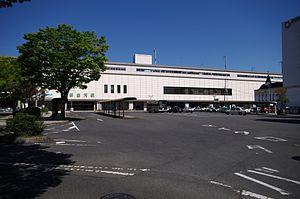
La gare de Shin-Shirakawa est une gare ferroviaire japonaise du village de Nishigō, dans la préfecture de Fukushima. Elle est desservie par la ligne Shinkansen Tōhoku et la ligne principale Tōhoku de la JR East.